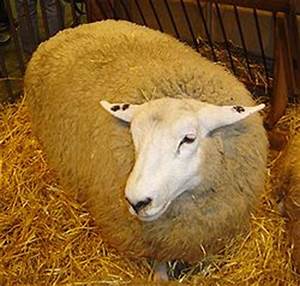
Label: sheep